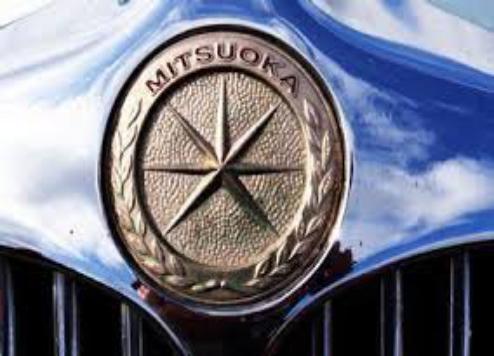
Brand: mitsuoka-1
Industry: Transportation